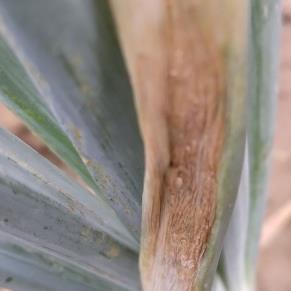
Crop: Onion
Condition: alternaria-d